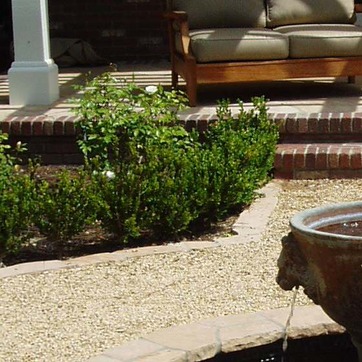
Material: foliage